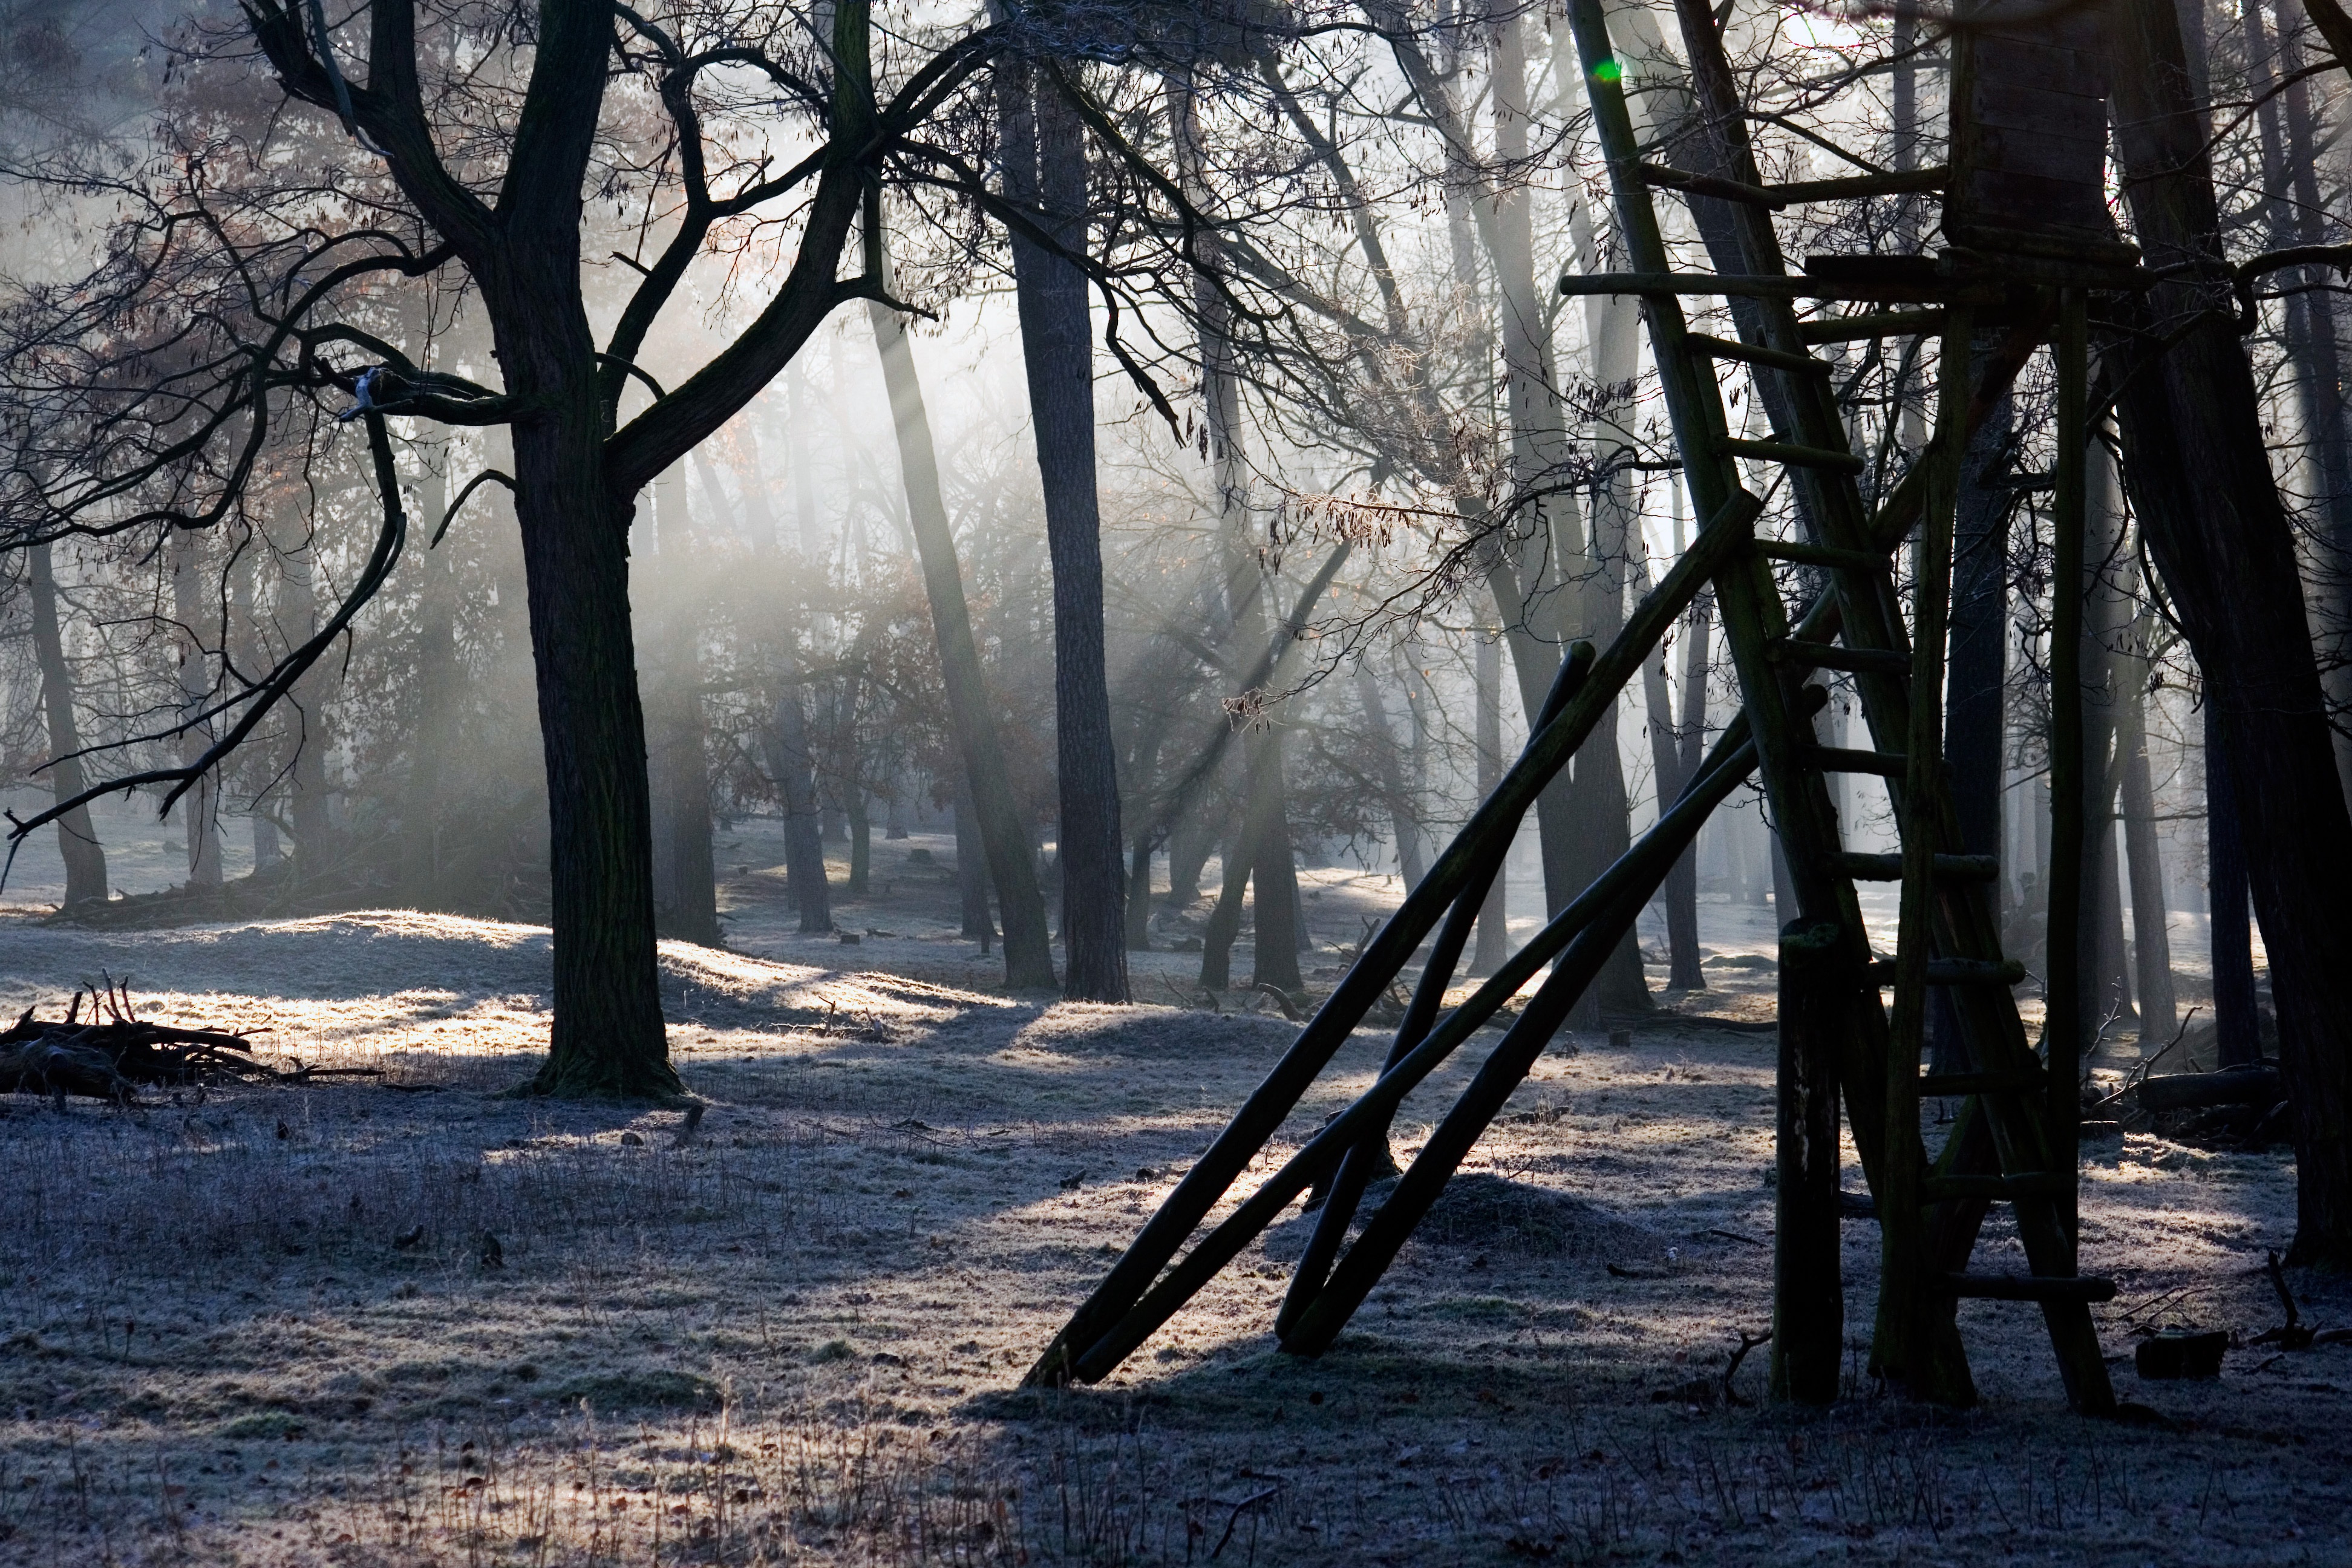
tree, nature, forest, branch, snow, winter, light, plant, sunlight, morning, leaf, frost, evening, spring, reflection, autumn, weather, darkness, season, ladder, trees, woods, woodland, habitat, natural environment, atmospheric phenomenon, woody plant